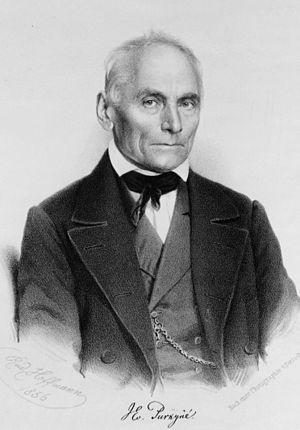
Jan Evangelista Purkinje, né à Libochovice, près de Litoměřice, le 17 décembre 1787, et mort à Prague le 28 juillet 1869, est un anatomiste et neurophysiologiste tchèque. Il apporta aux sciences biomédicales une contribution indéniable.
22 mai : une importante météorite s'écrase dans un champ au hameau de Keranroué sur la commune de Cléguérec, Morbihan.